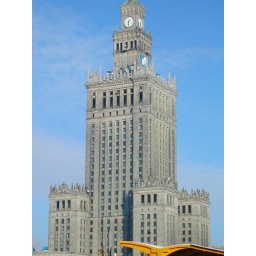
This big Stalinist building looks almost surreal against this blue sky in the center of Warsaw.